Tiger Stadium (Detroit)

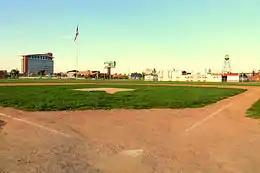
The site in October 2011

During the summer of 2010, a group calling itself "The Navin Field Grounds Crew" began maintaining the playing field and hosting vintage baseball, youth baseball, and softball games at the site. There was at one time also a sign on the enclosing fence labeling the site "Ernie Harwell Park".